Tursunay Ziyawudun

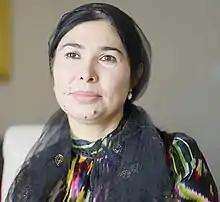
Ziyawudun on Reason (magazine) TV in 2021

Tursunay Ziyawudun (born 10 August 1978), born in Kunes of Xinjiang, is a former Uyghur detainee in one of the internment camps in Xinjiang, China.